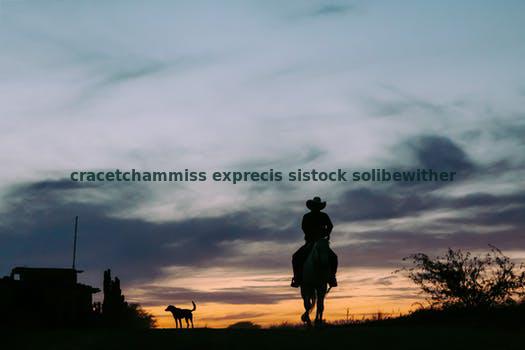
Label: Watermark